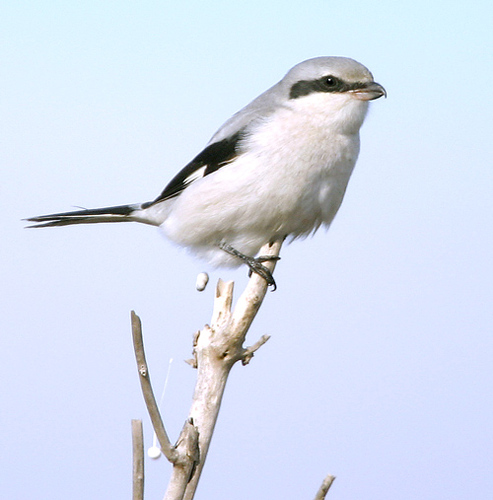
a white bird with black feathers on its tail, around its eyes and at the ends of its wings.
this bird has a white chest and belly and black markings on its tail and wings as well as a black band over its eyes.
the tip of this small bird curves downward, the belly has fluffy white feathers while the crown and nape is light gray.
an almost completely white bird with black tail feathers, black coverts, black talons, black around its eye, and a short beak that curved at the tip.
a bird with a white belly and a gray crown.
this bird is white with black and has a very short beak.
this bird has black primaries with a grey crown and white belly.
this bird has a white belly and breast, dark brown tarsus and feet, and a beaked curved downwards.
this particular bird has a belly that is white and gray
this bird has a soft gray underside with a gray head and black eye patch.
Species: Great Grey Shrike